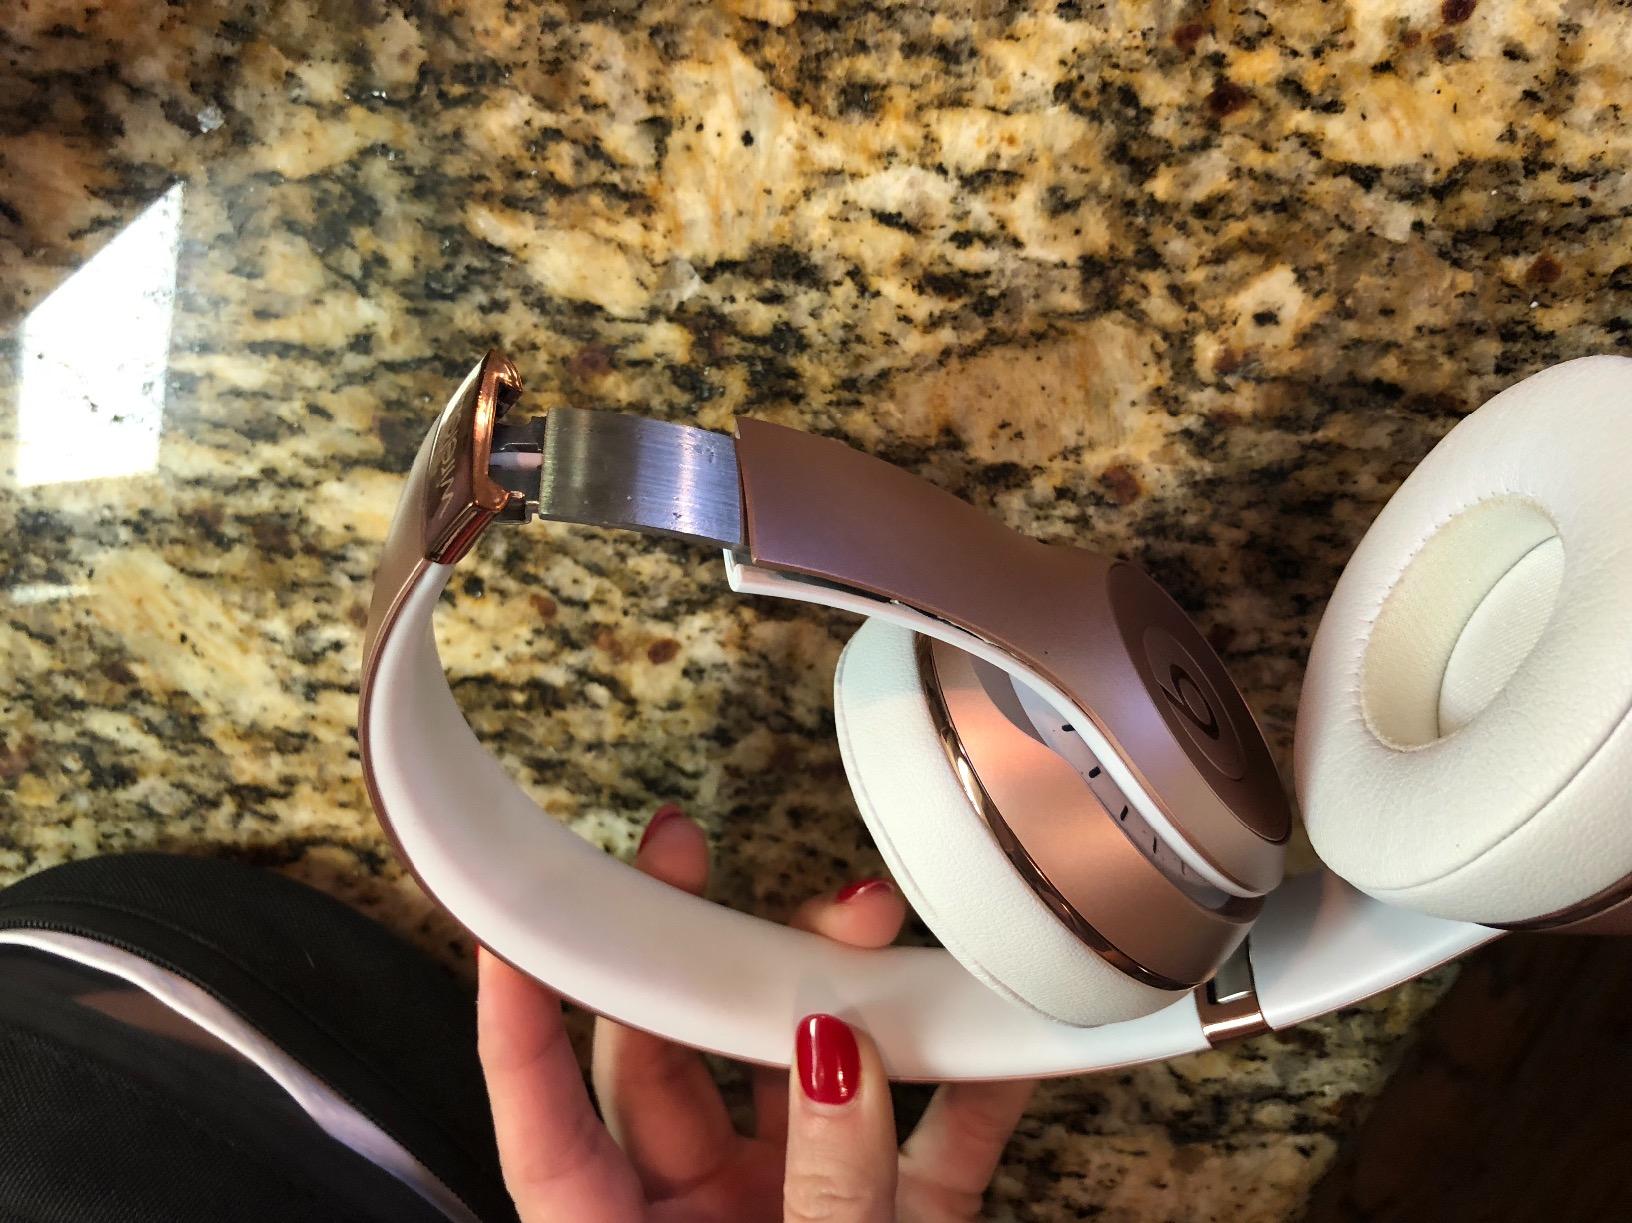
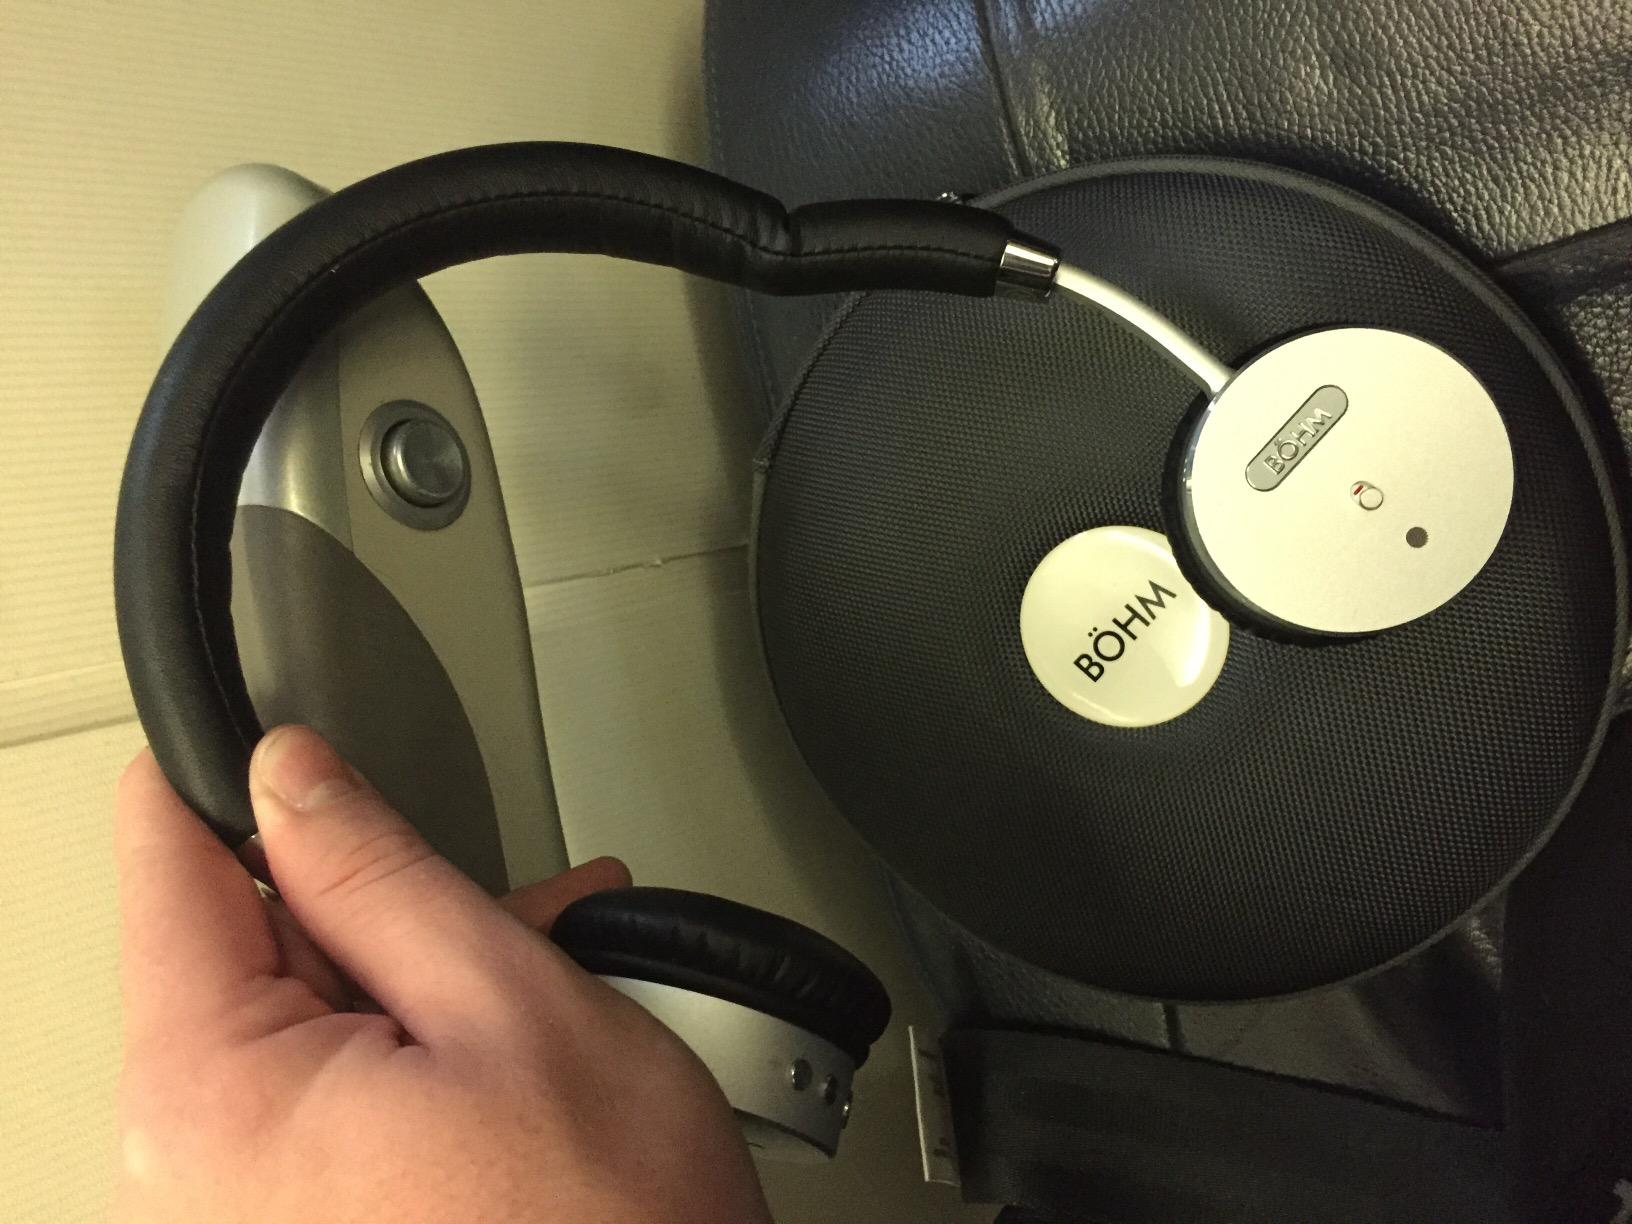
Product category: headphones
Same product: no